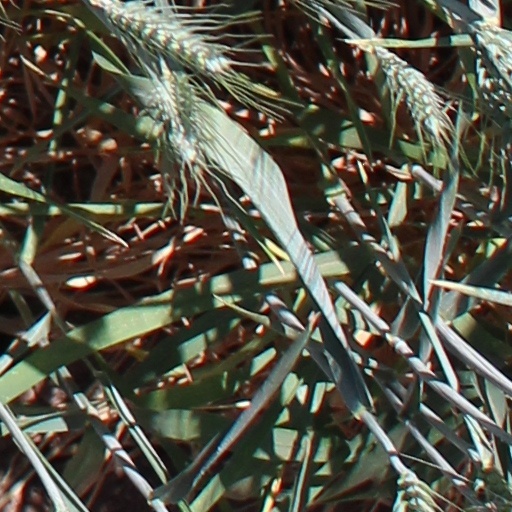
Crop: wheat